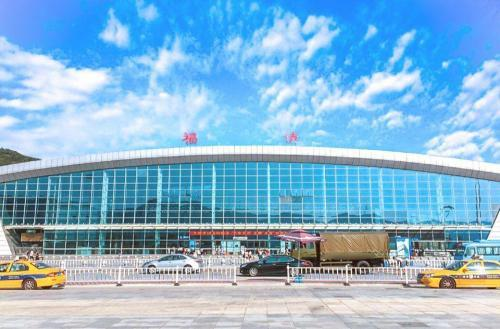
地标名称：福清站
所在城市：福州市·福清市